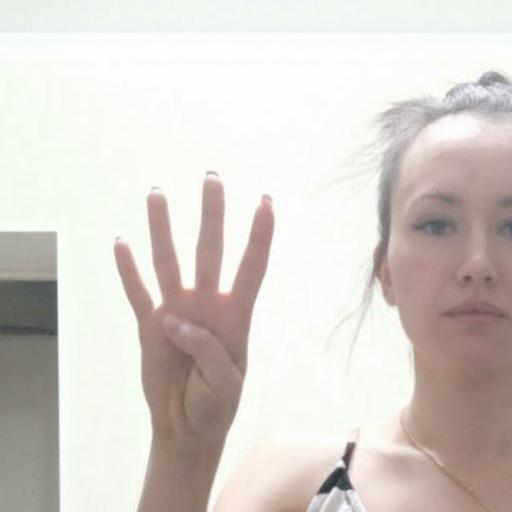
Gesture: four